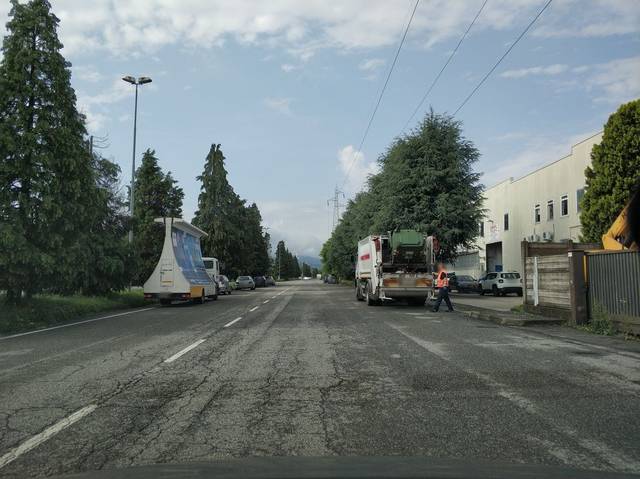
Region: Italy
Coordinates: 45.118, 7.75